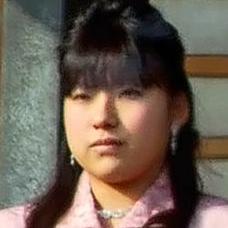
Age: 21